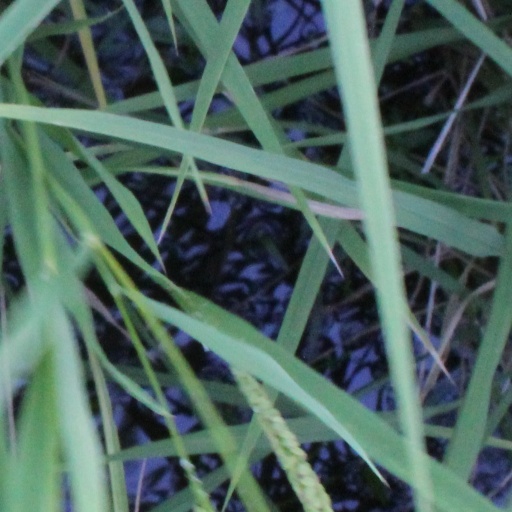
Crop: rice